Roger McGuinn

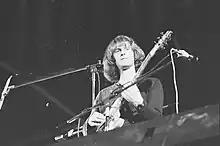
Roger McGuinn at Kralingen (1970)

"I practiced eight hours a day on that 'Ric,'" he continues, "I really worked it. In those days, acoustic 12s had wide necks and thick strings that were spaced pretty far apart, so they were hard to play. But the Rick's slim neck and low action let me explore jazz and blues scales up and down the fretboard, and incorporate more hammer-ons and pull-offs into my solos. I also translated some of my banjo picking techniques to the 12-string. By combining a flat pick with metal finger picks on my middle and ring fingers, I discovered I could instantly switch from fast single-note runs to banjo rolls and get the best of both worlds."